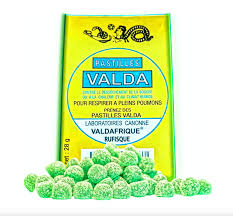
Ëe, lii nag, ëe dafa jaune. Digg bi dafa jaune waaye li ko wër dafa verte ñu bind ci bind yu ñuul ca kaw. Boo ko xoole ñu def wërgel ci digg bi. Moomit dañ cee bind bind bu blë